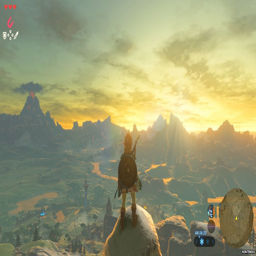
video game series : wins big at awards